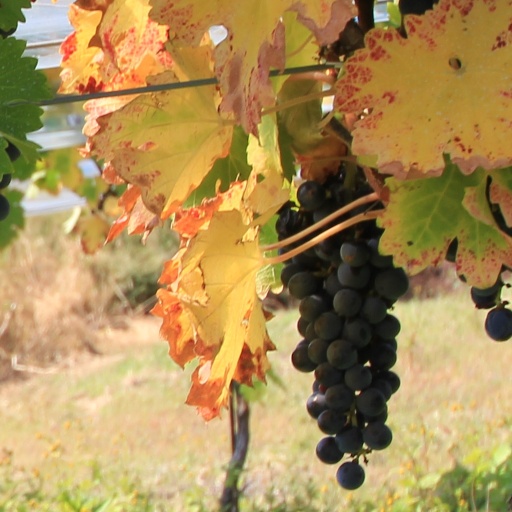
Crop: grape